Julian Street Jr. residence

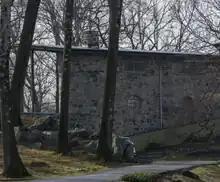
Detail of stonework and windows

Julian Street Jr. welcomed Harrison's experimentation and favored his innovative plan. When he was interviewed forty-five years later, Street still insisted that: